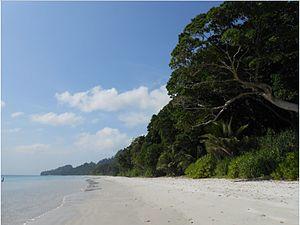
Les îles Andaman-et-Nicobar constituent l'un des sept territoires de la République de l'Inde.